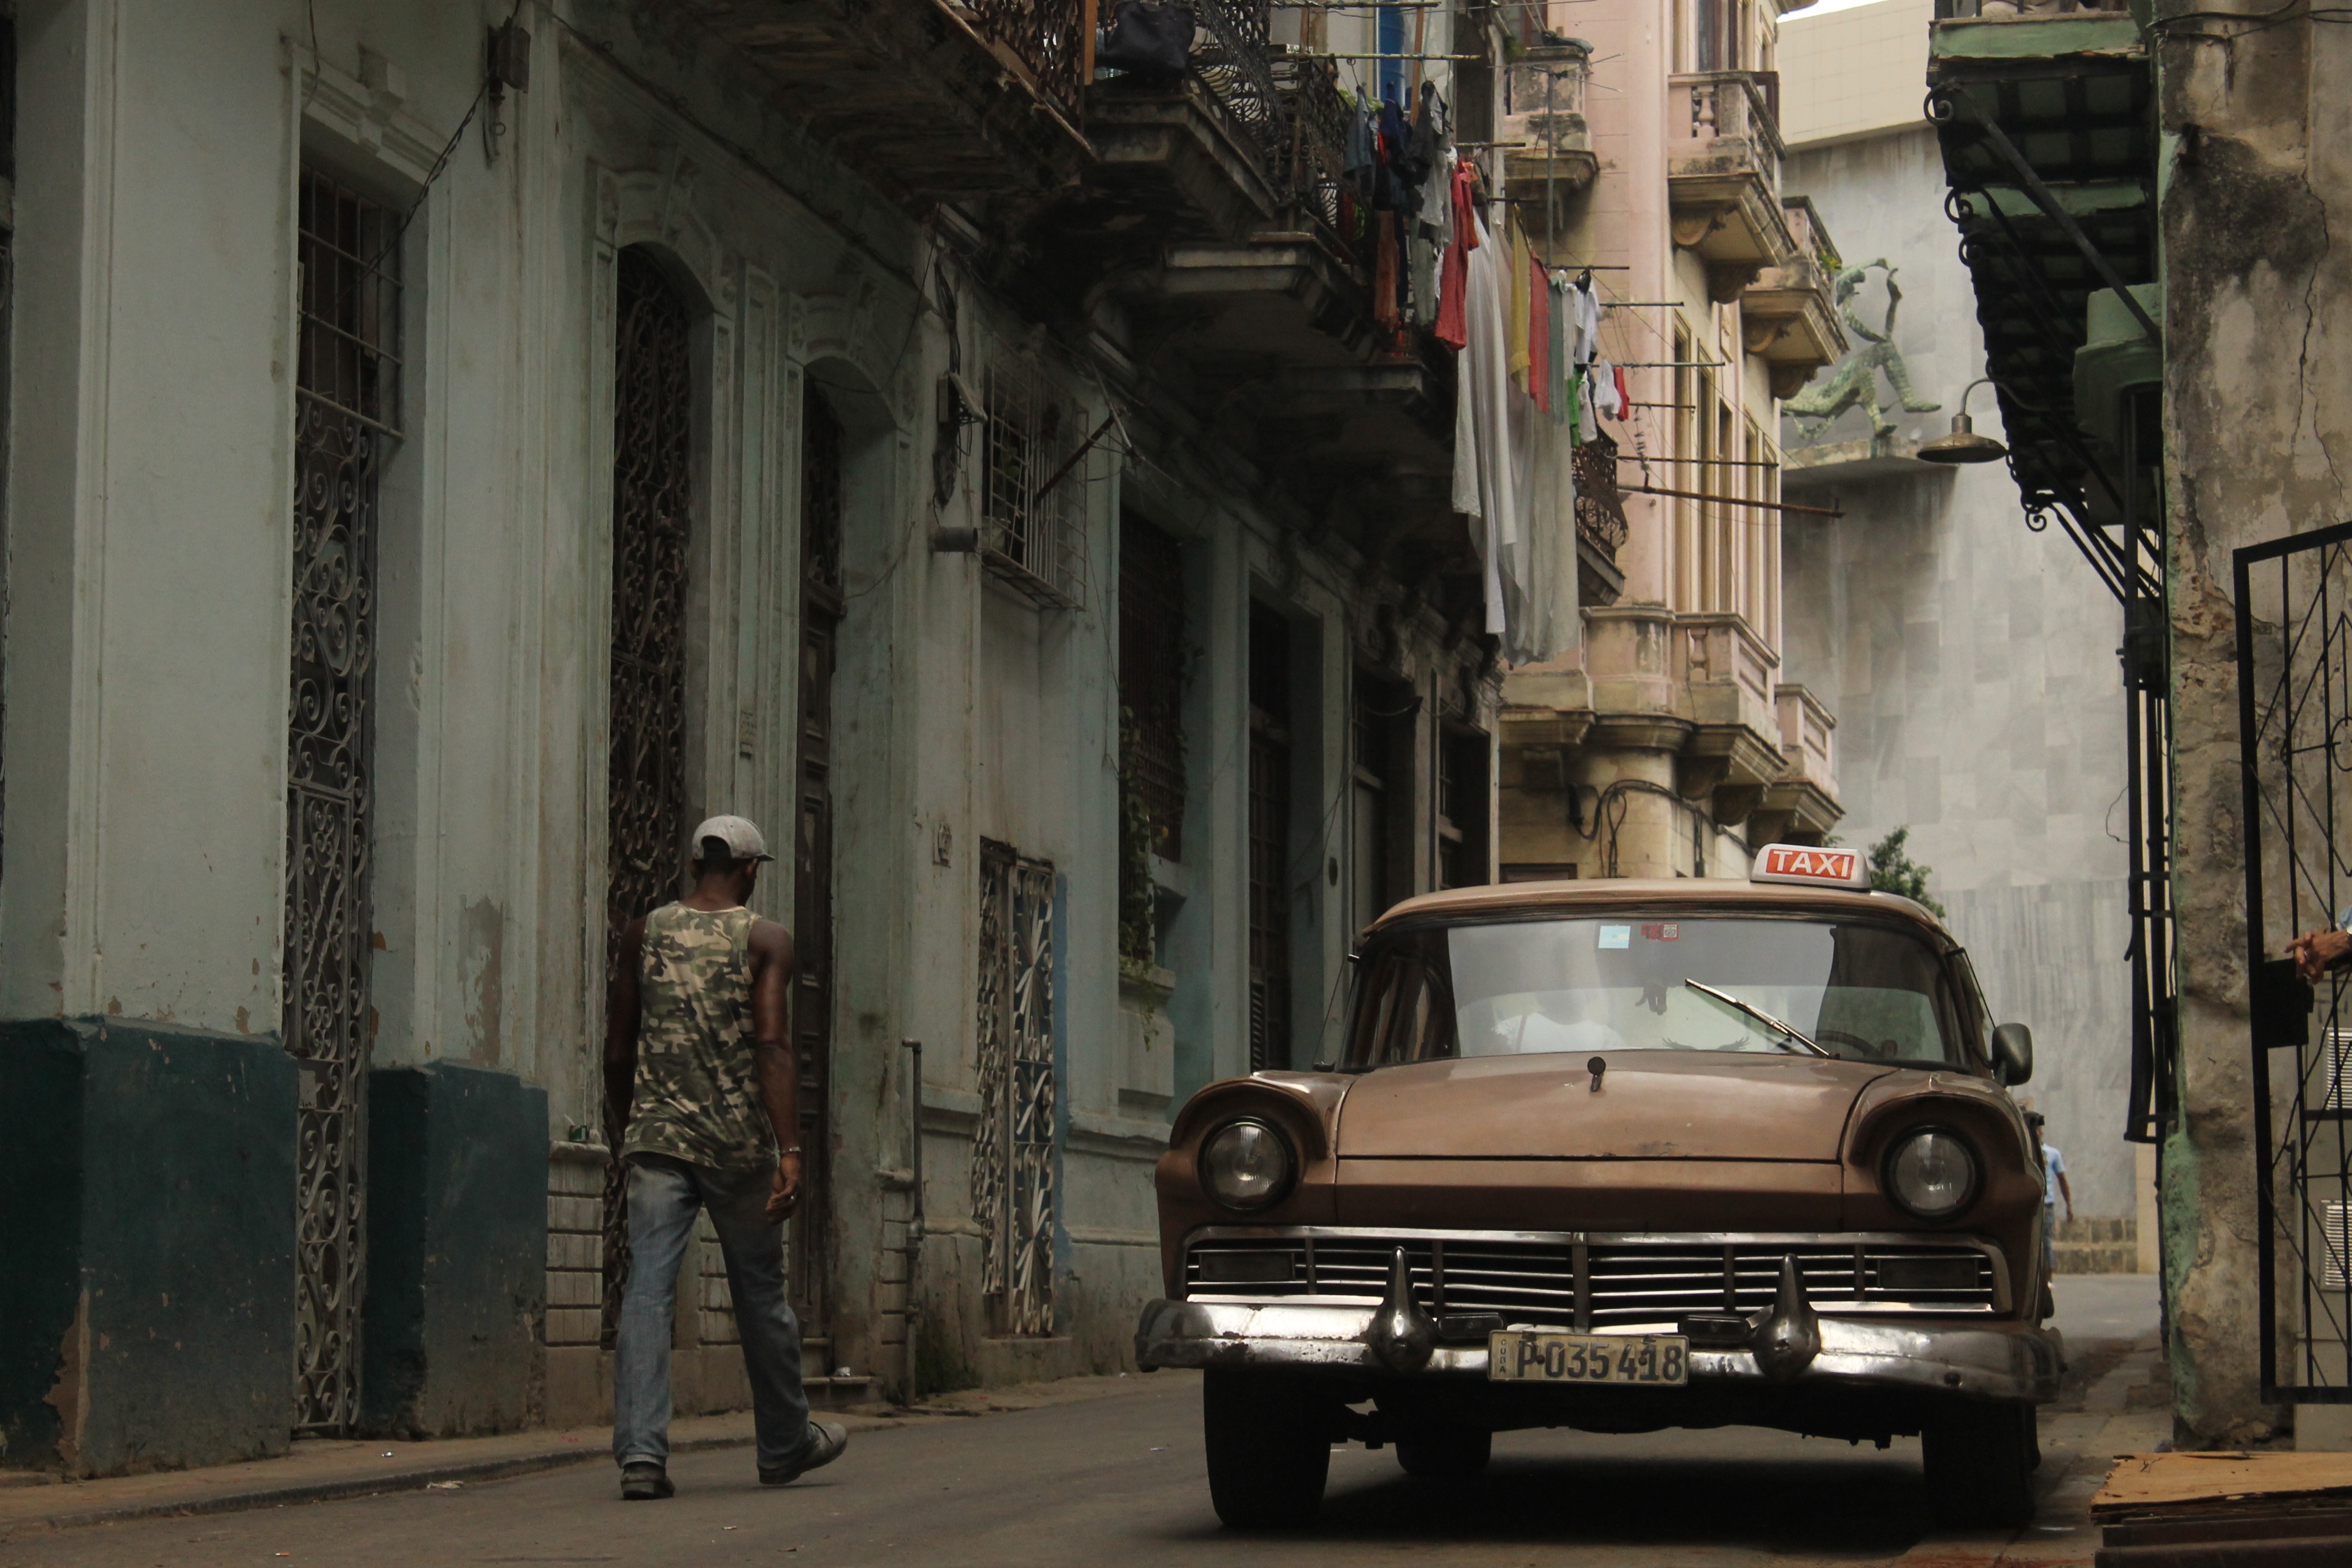
architecture, road, street, car, vintage, old, city, downtown, tourist, travel, transport, vehicle, america, landmark, historic, tourism, vintage car, cuba, classic, caribbean, destination, havana, habana, screenshot, touristic, urban area, automobile make, la habana